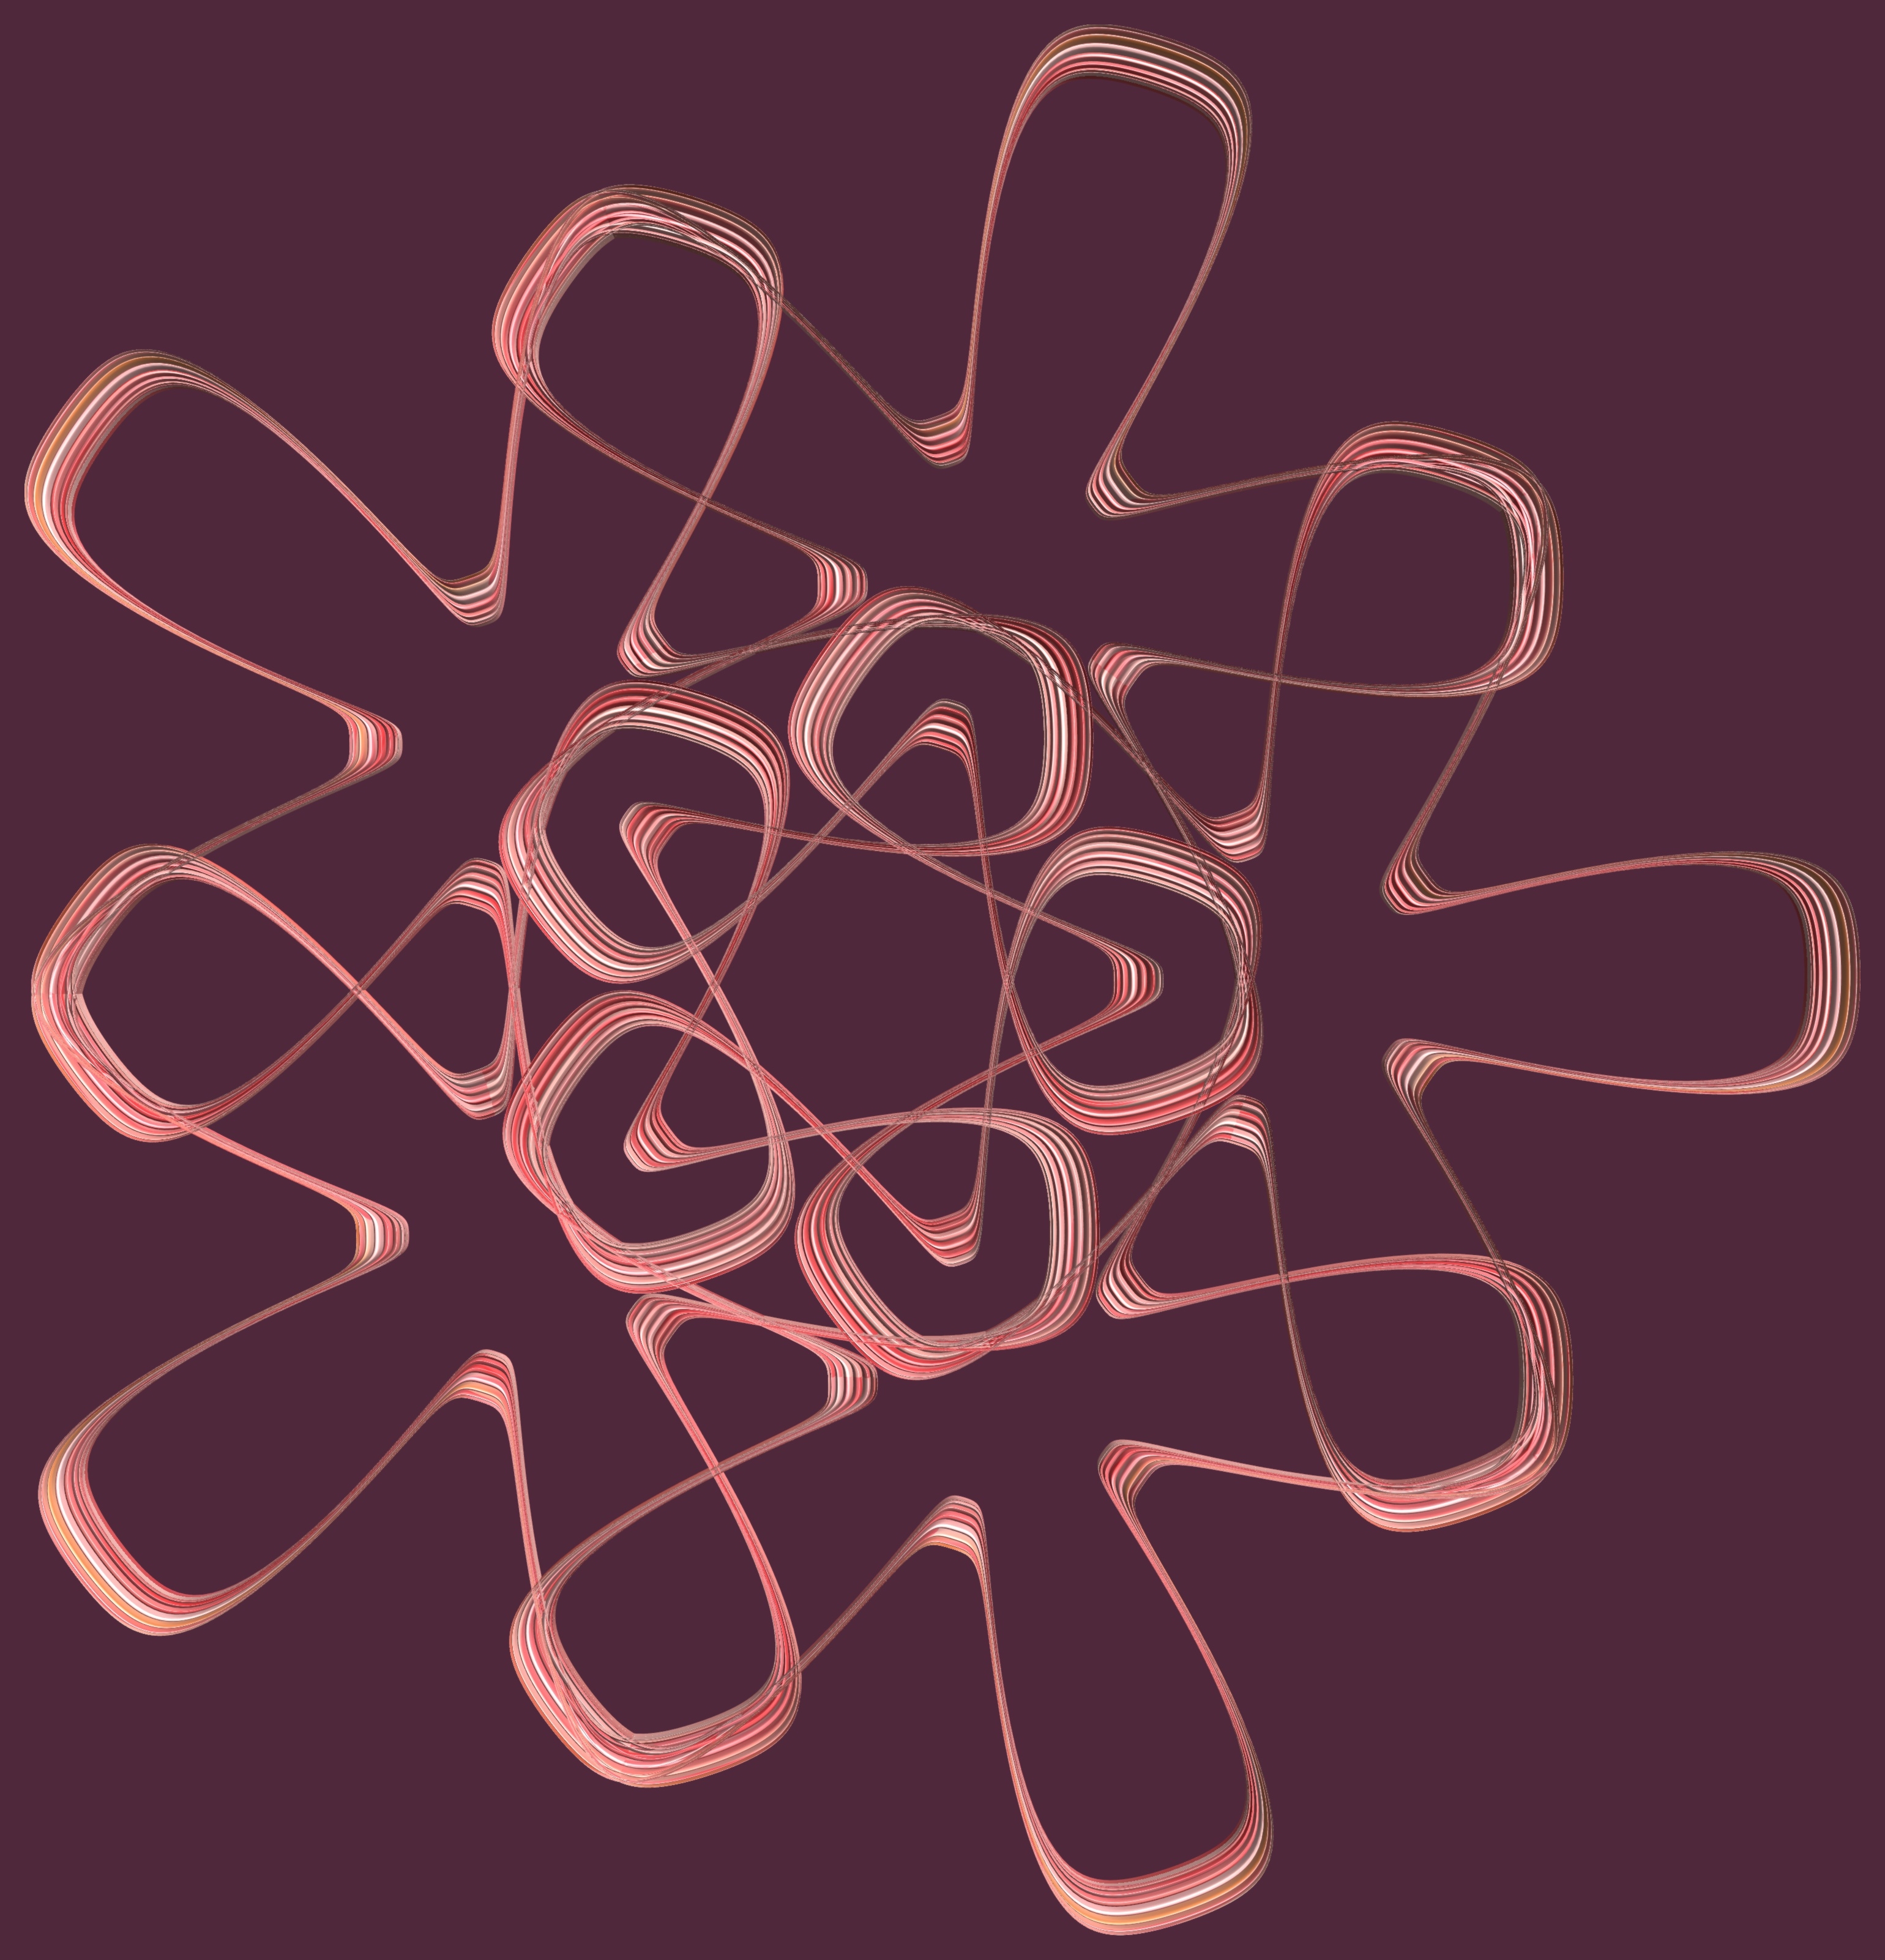
hand, structure, texture, pattern, circle, font, illustration, design, symmetry, 3d, graphic, torus, mathematica, cg, parametricplot3d, code, program, algorithm, mapping